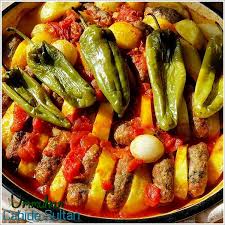
Yemek: izmir_kofte